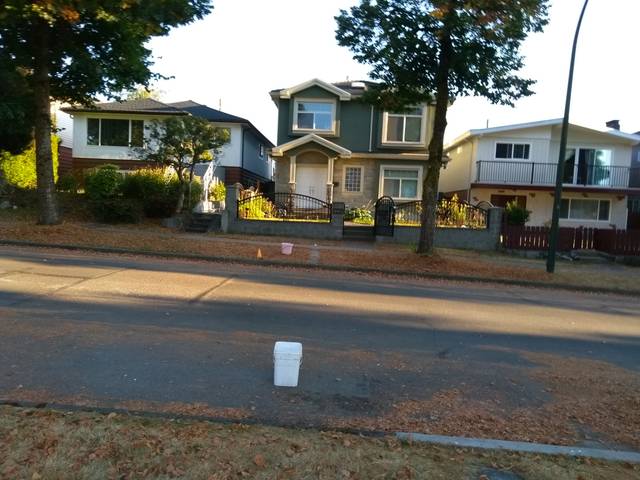
Region: Canada
Coordinates: 49.245, -123.04